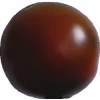
Label: tomato_maroon